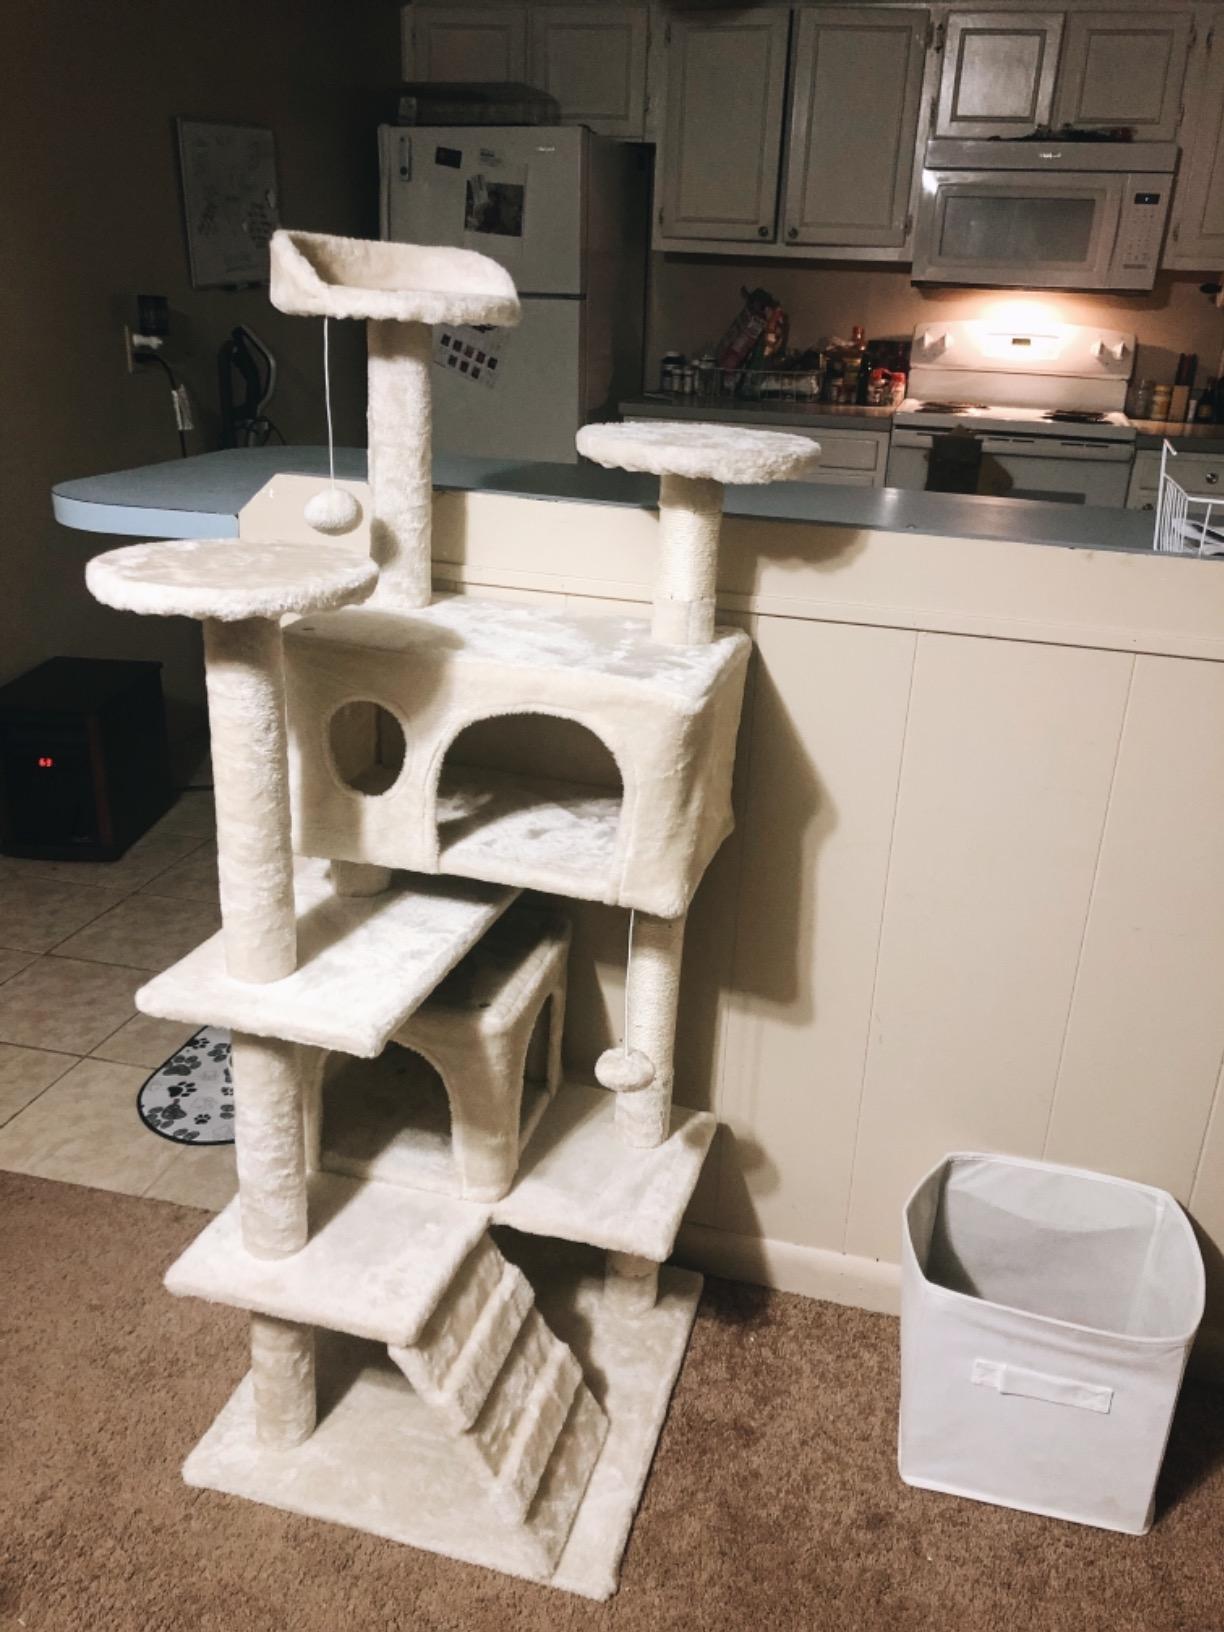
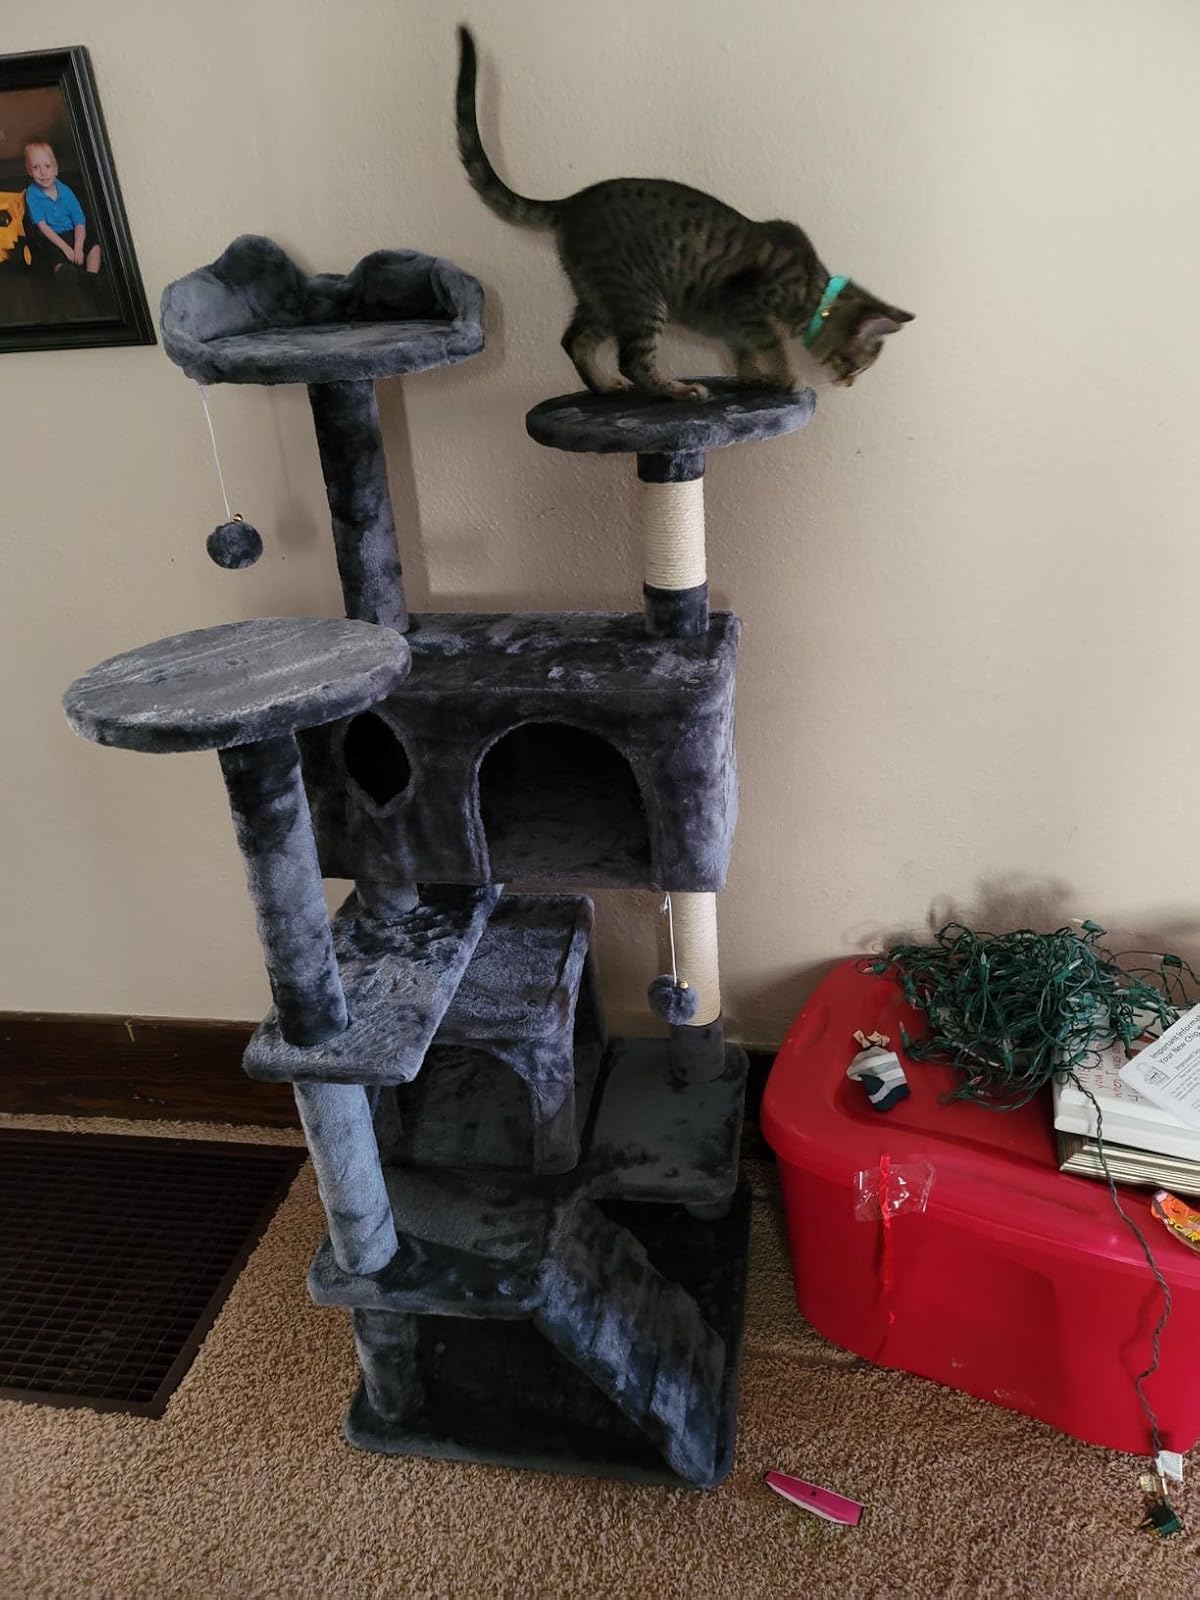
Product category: items_cat tree
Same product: no